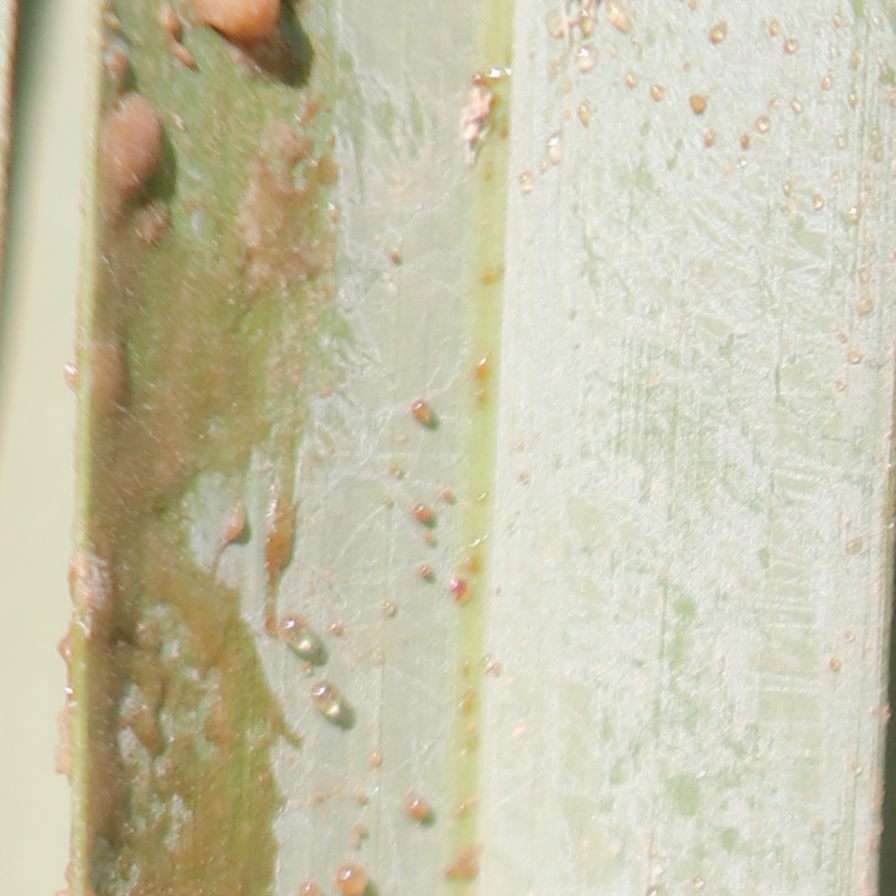
Label: Honey